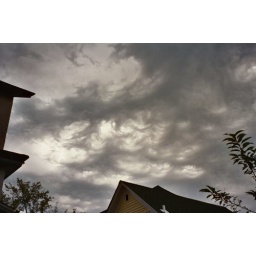
these clouds really remind me of the curtains in the living room, which is practically in the photo itself